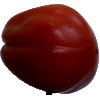
Label: tomato_heart